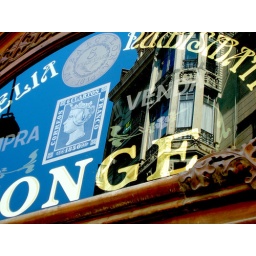
window screen in Barcelona reflecting building